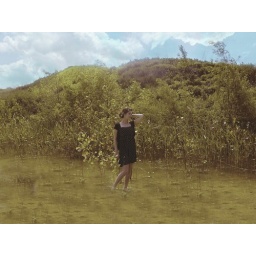
we live in glass houses